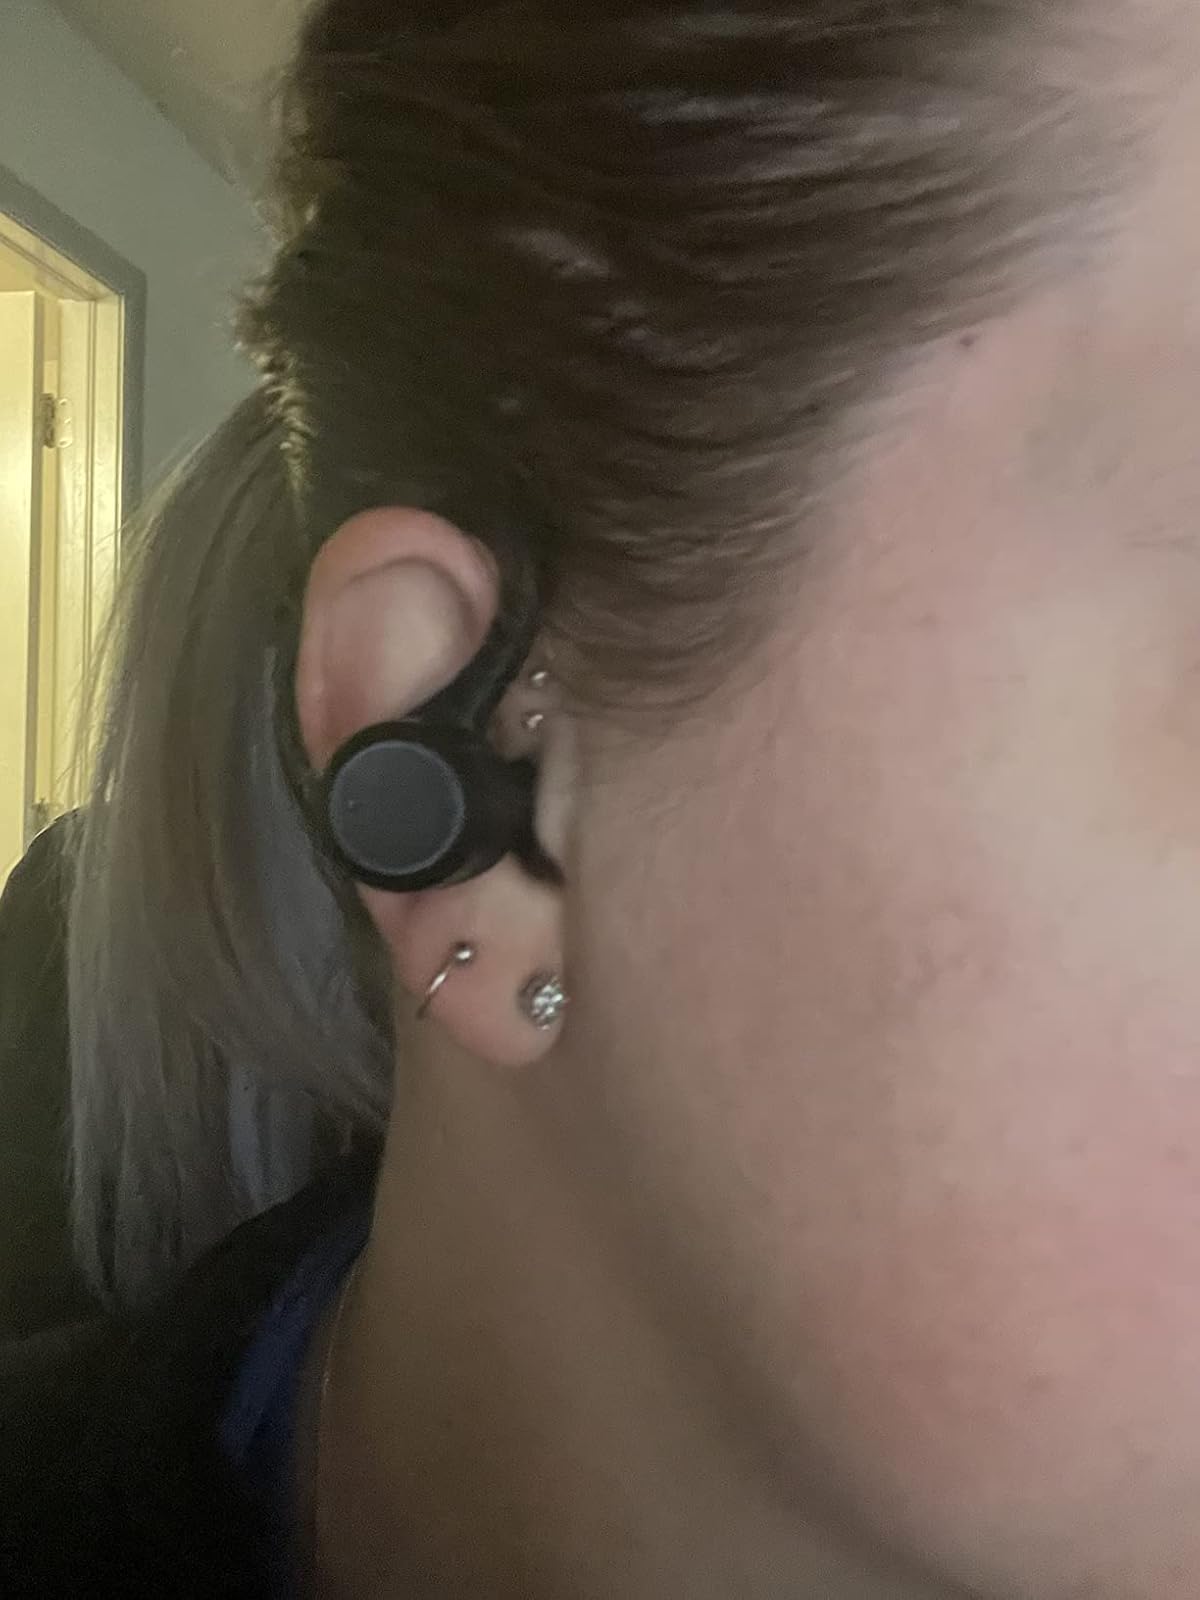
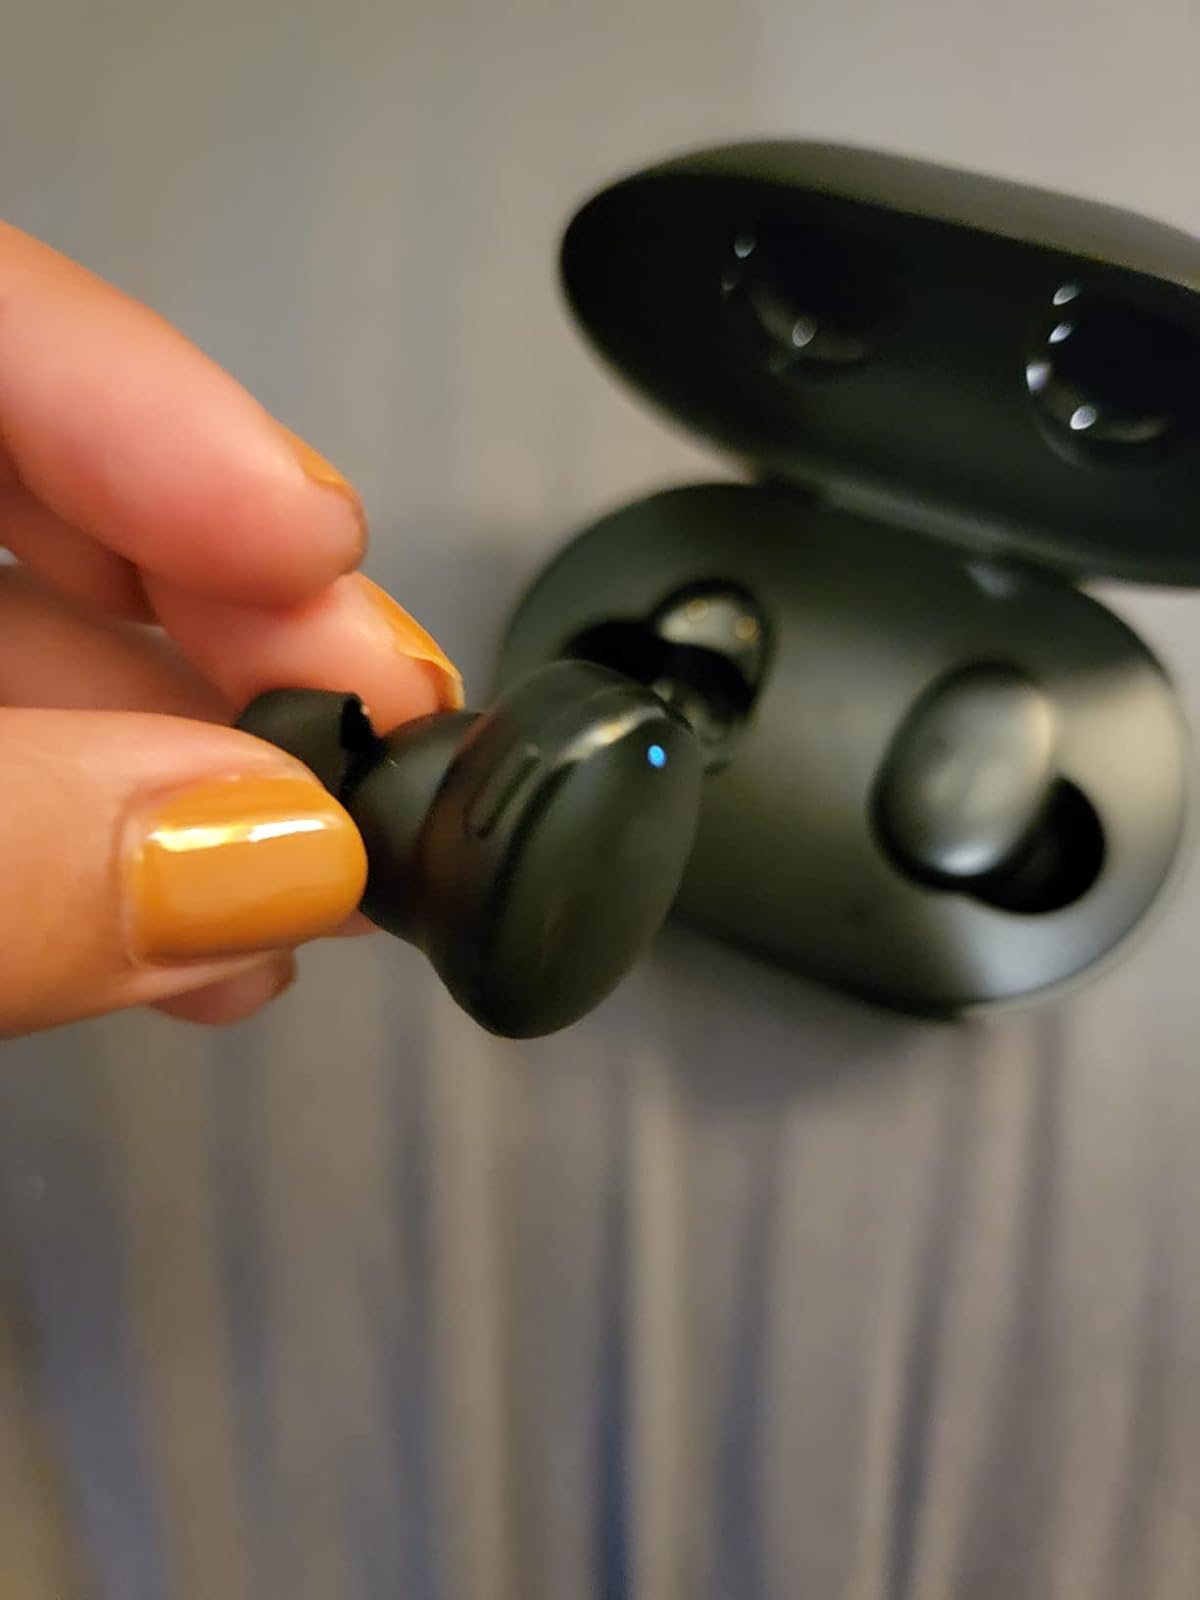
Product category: earbuds
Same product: no